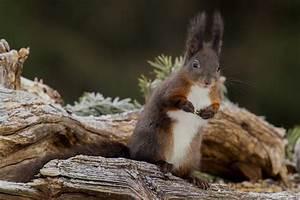
squirrel